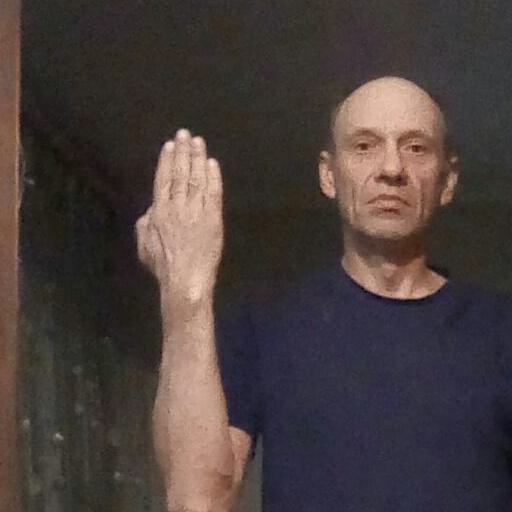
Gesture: stop_inverted